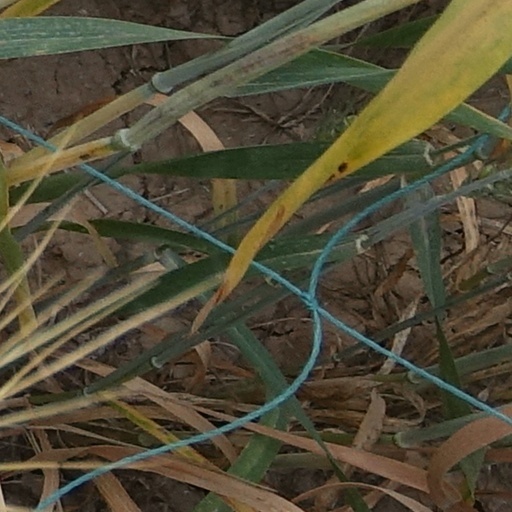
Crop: wheat